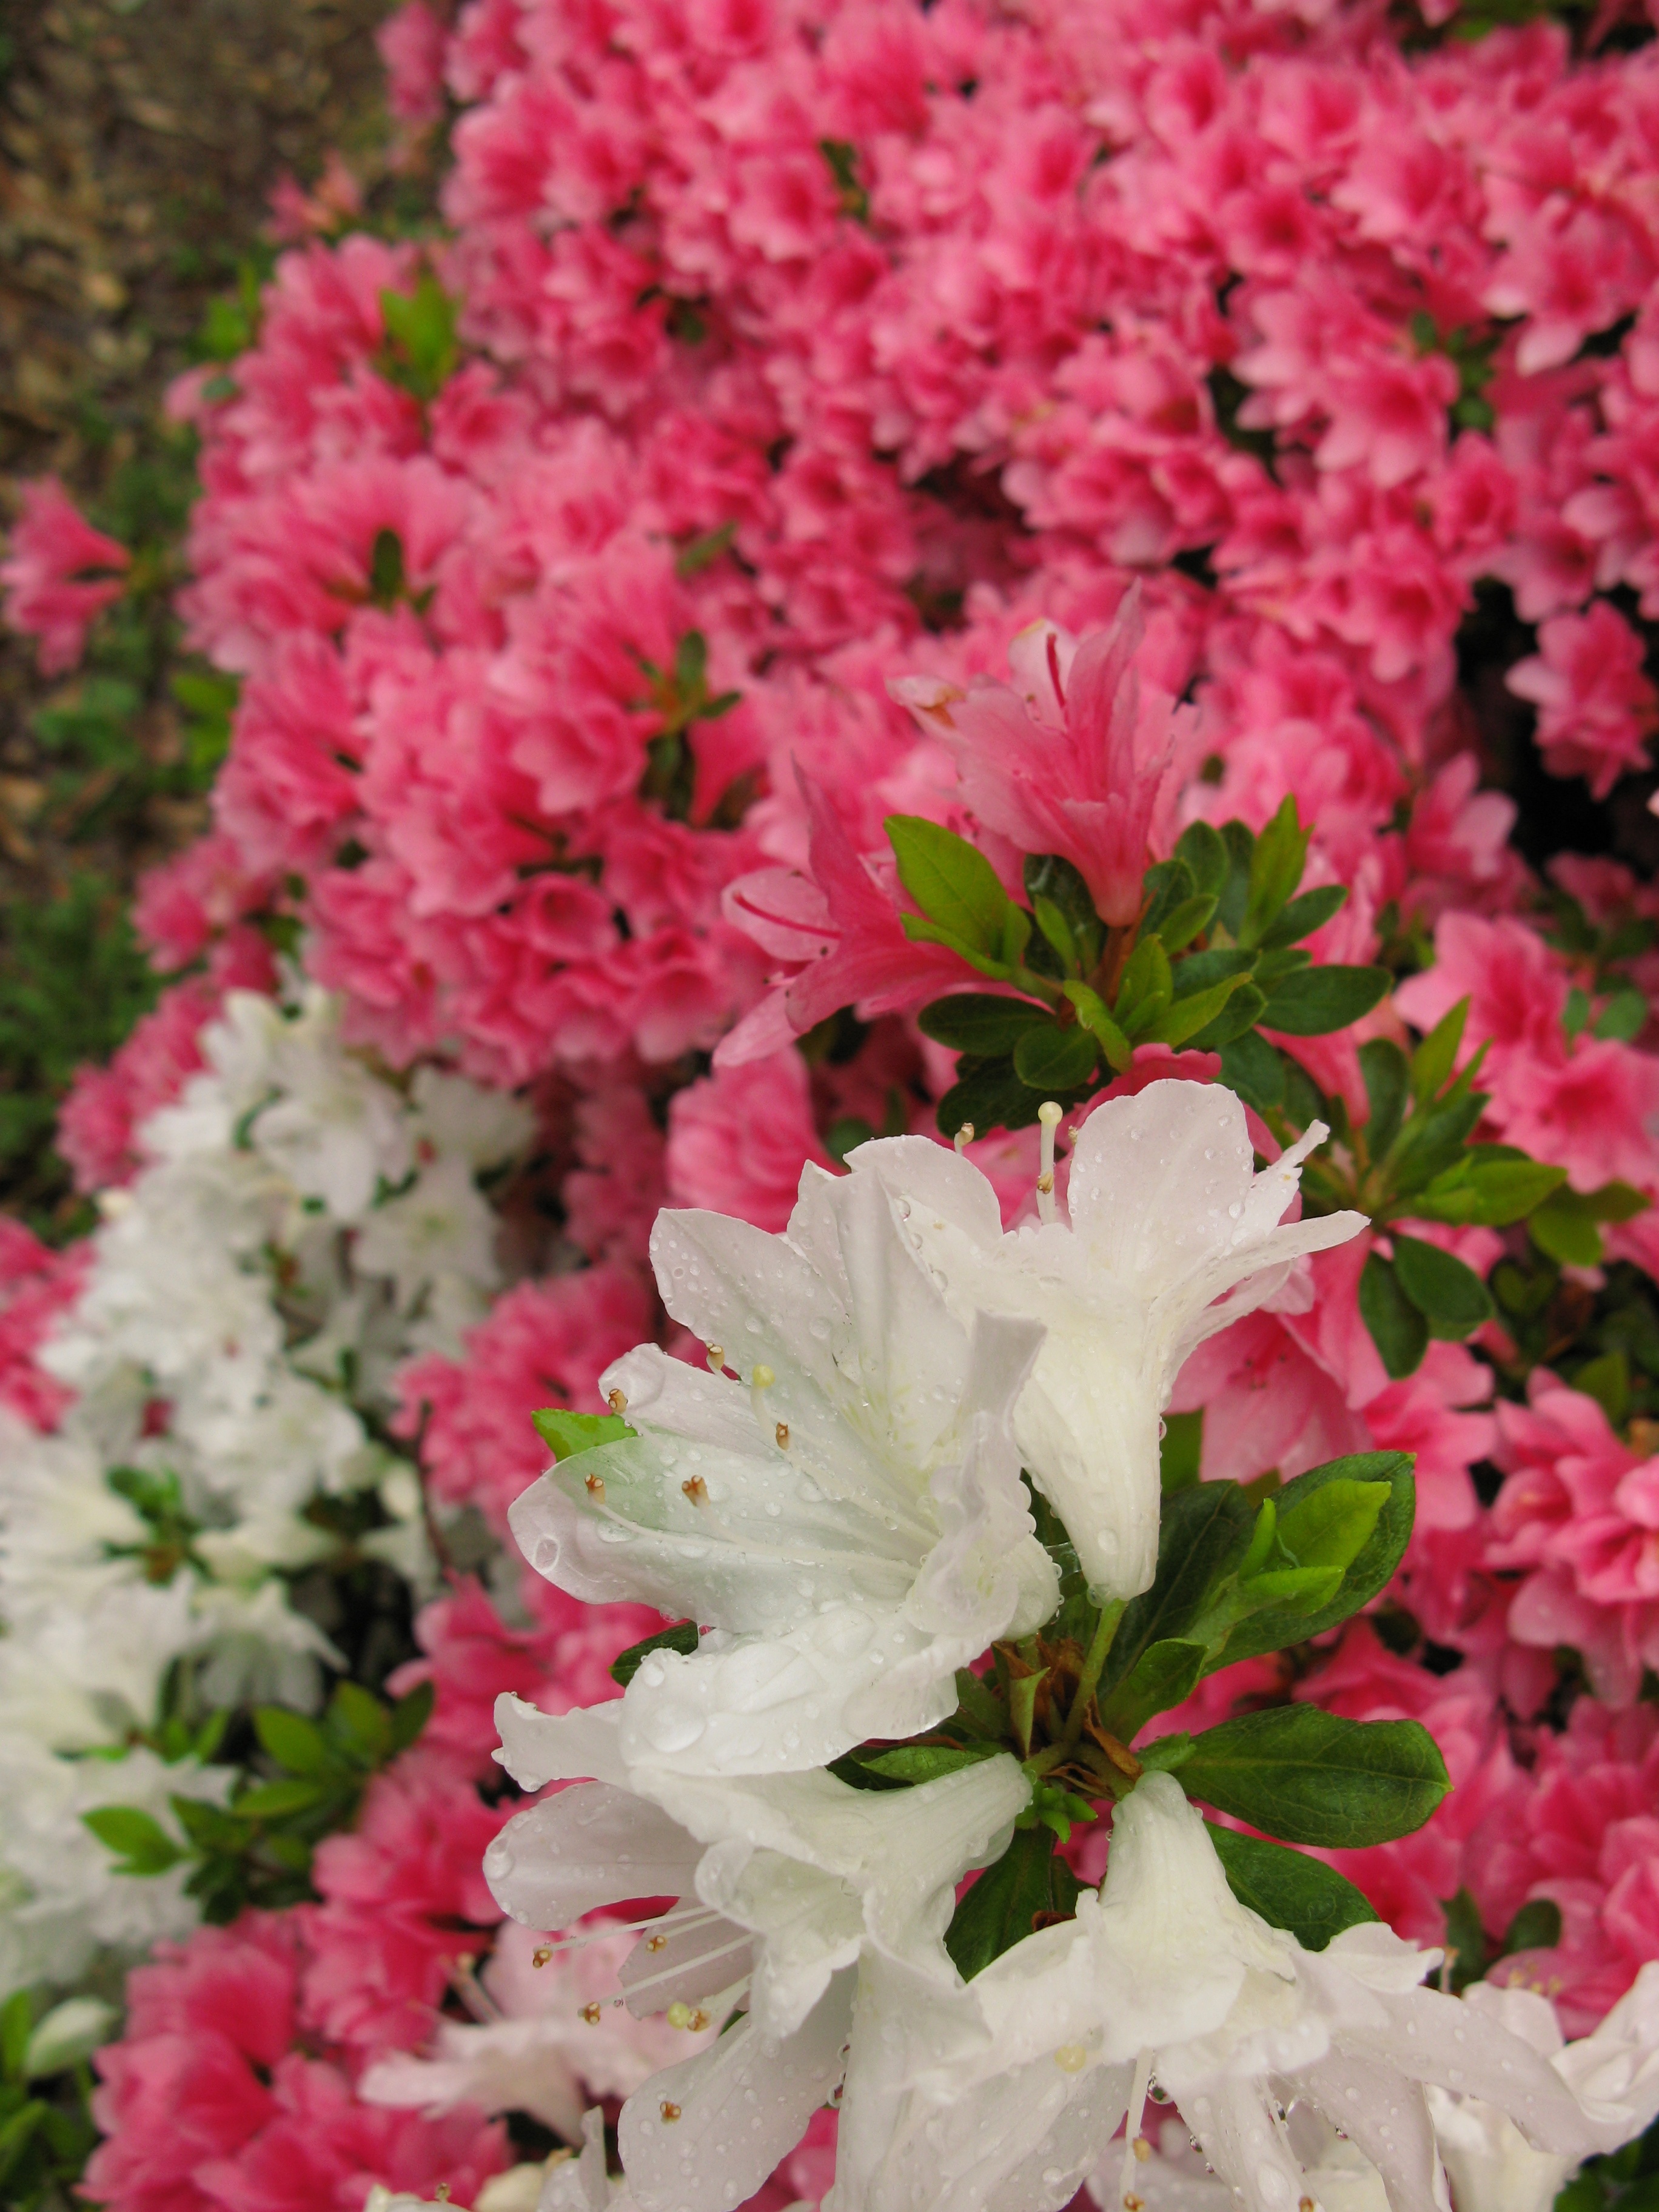
blossom, plant, flower, pattern, high, pink, background, shrub, rhododendron, wallpaper, hires, hi, res, resolution, azalea, g7, flowering plant, woody plant, land plant